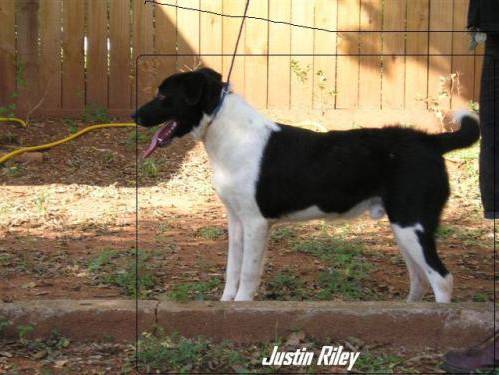
Label: dog